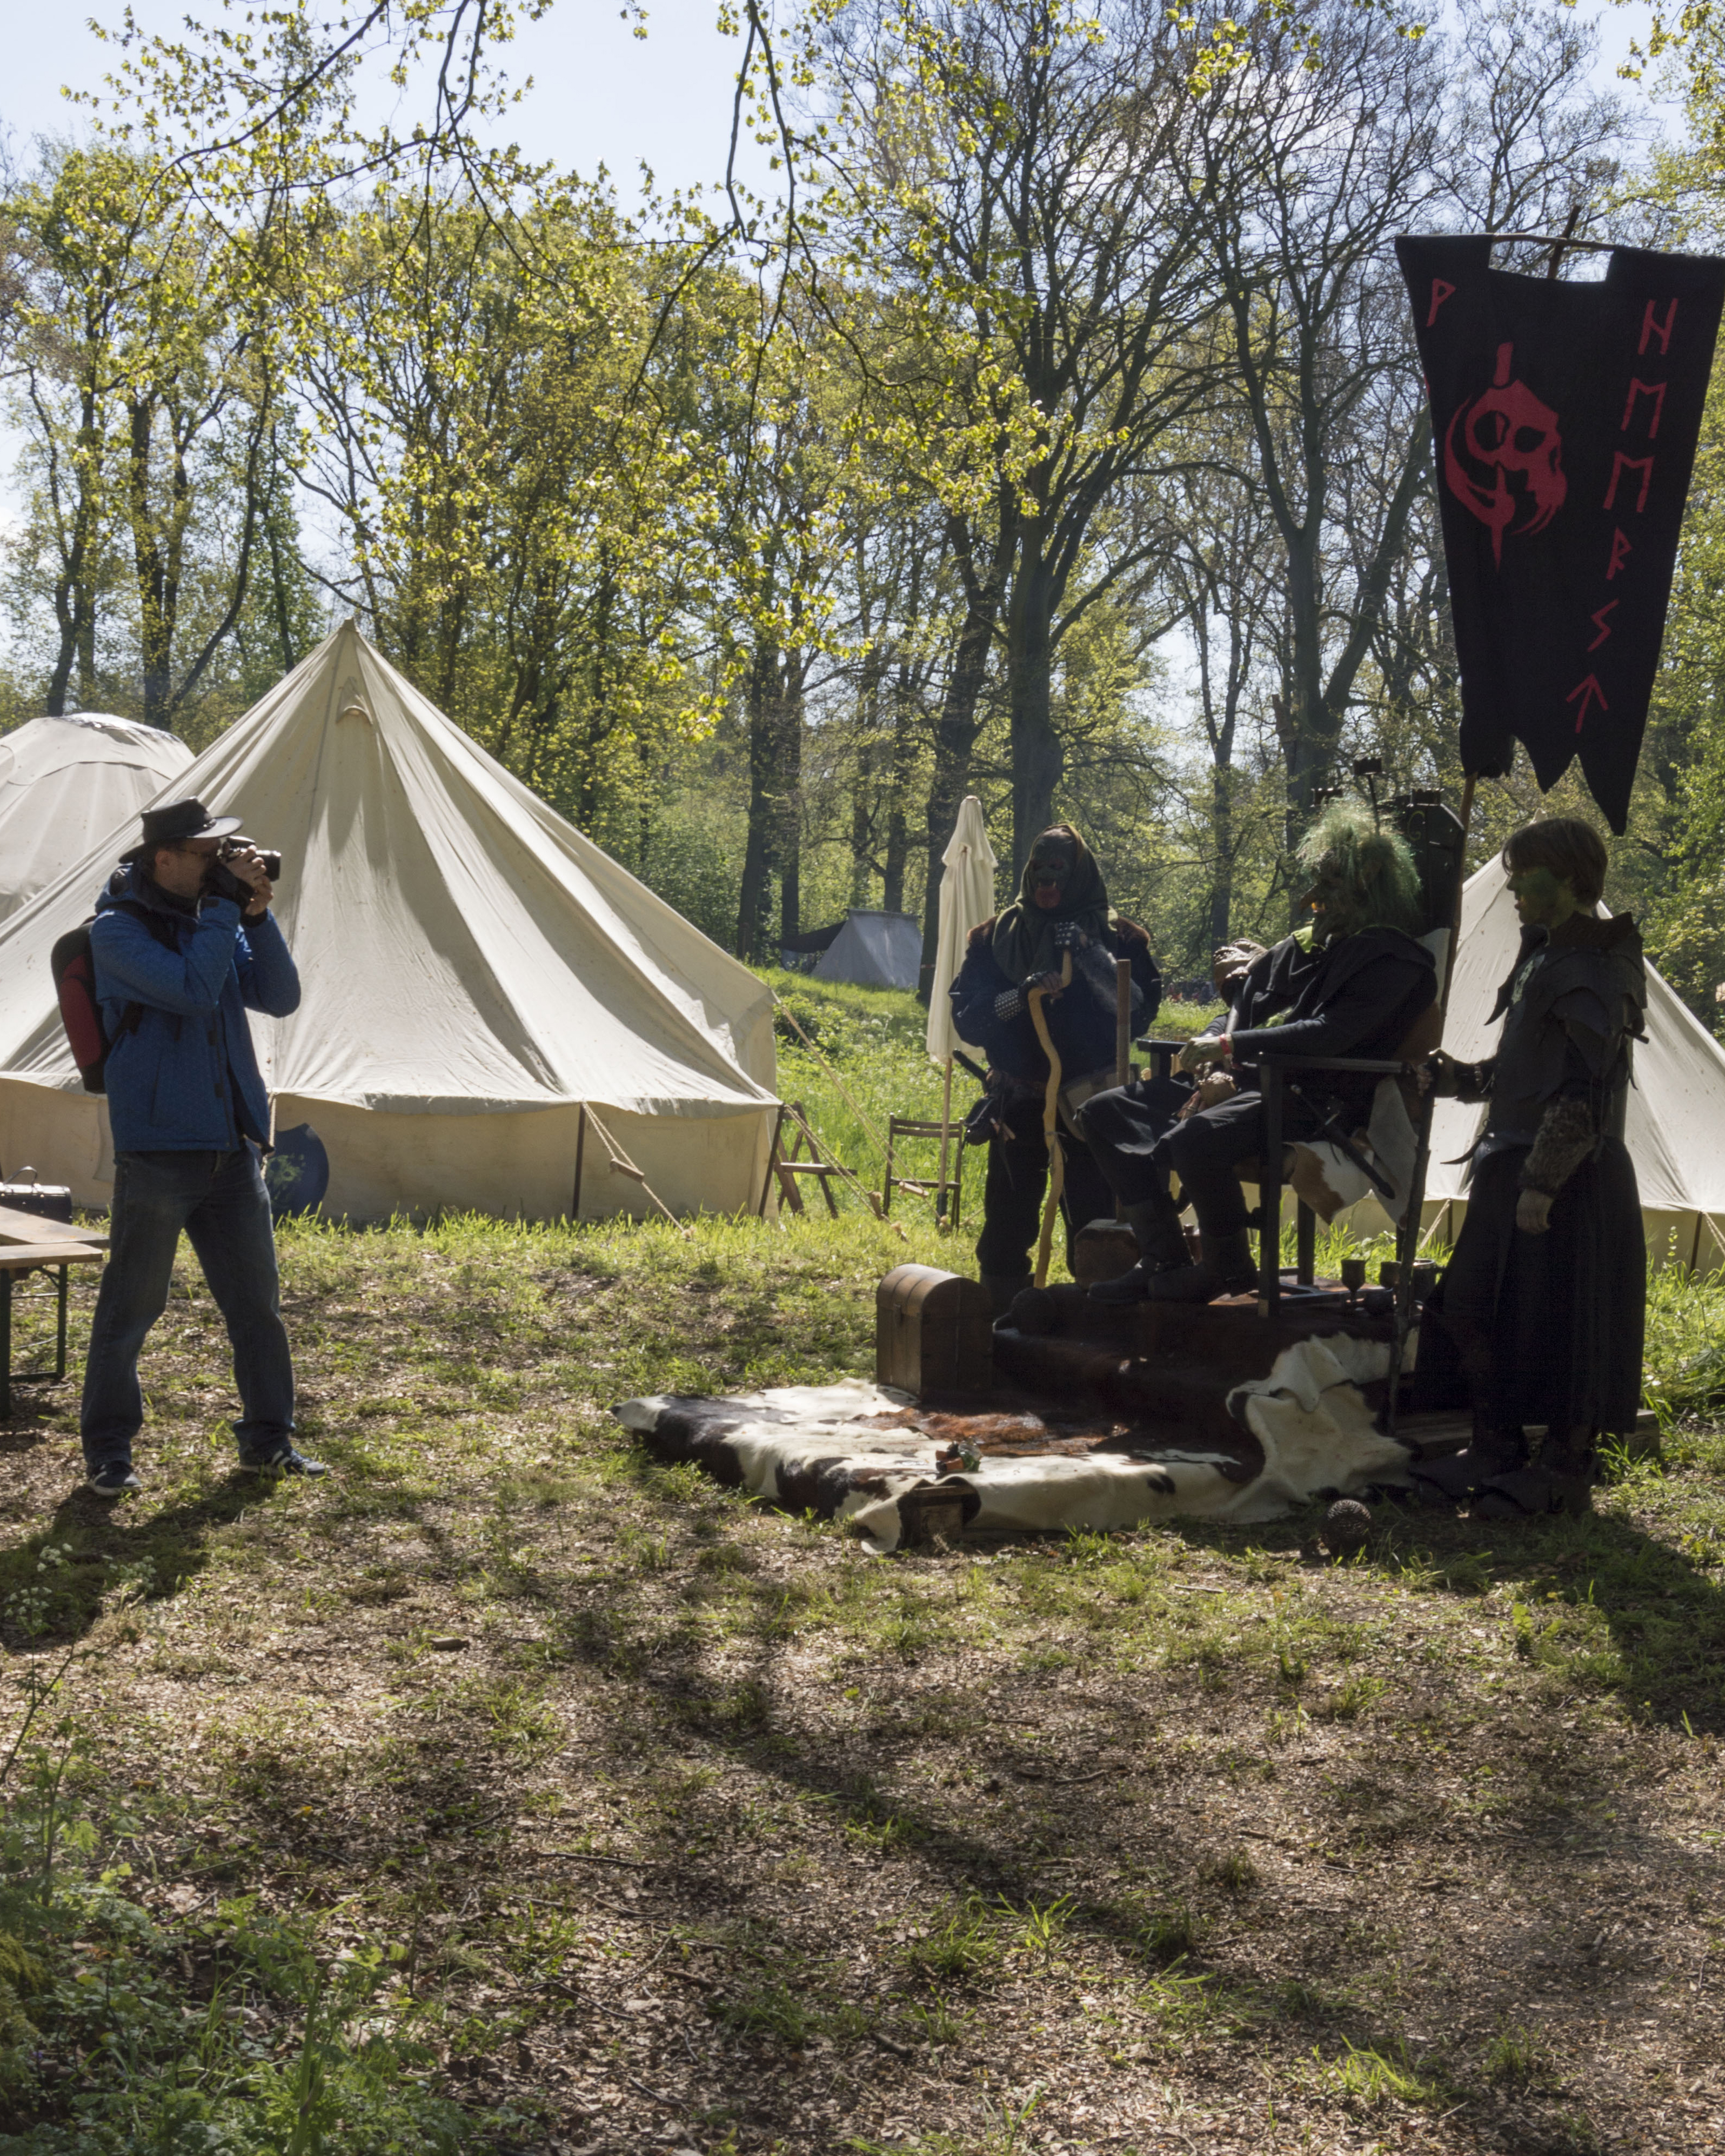
landscape, tree, grass, outdoor, people, plant, photography, house, adventure, van, photo, recreation, park, nikon, camping, tent, cosplay, holland, festival, nederland, netherlands, de, fun, dutch, outdoorphotography, picture, photograph, fotos, foto, fotografie, pd, event, woodland, costume, kasteel, paulvandevelde, pdvandevelde, padagudaloma, dordrecht, nederlandinfotos, eventphotography, evenementenfotografie, pvdvfotografie, pdvandeveldedordrecht, nederlandsefotografie, dutchphotogaraphy, totallydutch, fotografienederland, hollandsefotografie, fotografieholland, velde, haarzuilens, dehaar, elfia, eff, kasteeldehaar, elffantasyfair, elfiahaarzuilens, elfia2014, eff2014, woody plant